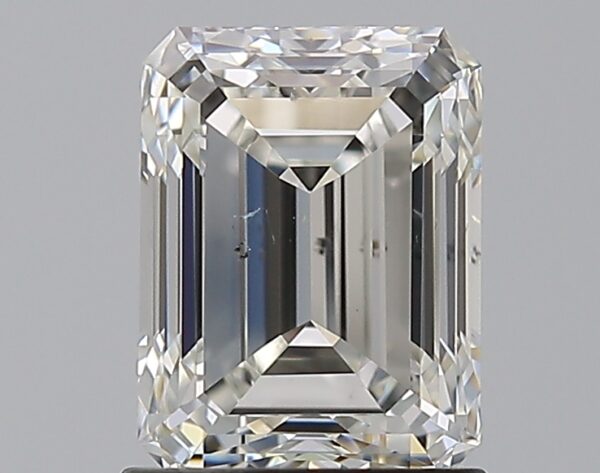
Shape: emerald
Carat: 1.5
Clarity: SI1
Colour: H
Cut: EX
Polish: EX
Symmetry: VG
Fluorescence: N
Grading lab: GIA
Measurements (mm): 7.24 x 5.47 x 3.82